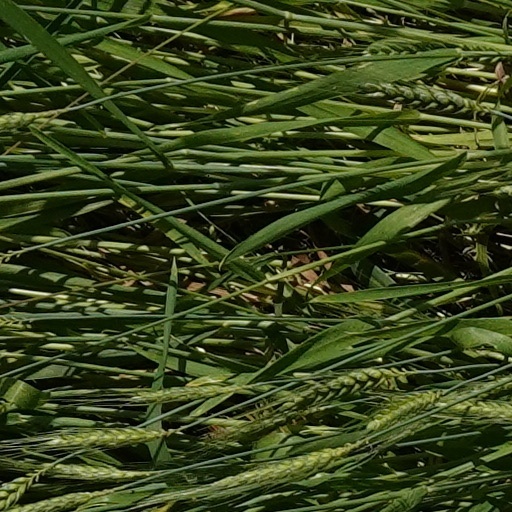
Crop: wheat